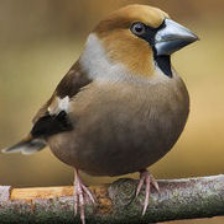
Species: HAWFINCH
Scientific name: COCCOTHRAUSTES COCCOTHRAUSTES